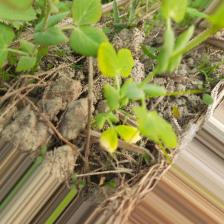
Label: Ascochyta blight